Shimogōri Station

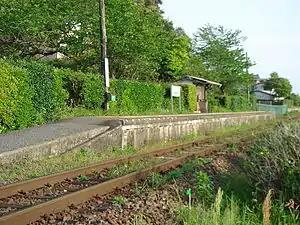
Shimogōri Station

is a passenger railway station in the city of Kimitsu, Chiba Prefecture, Japan, operated by the East Japan Railway Company (JR East).